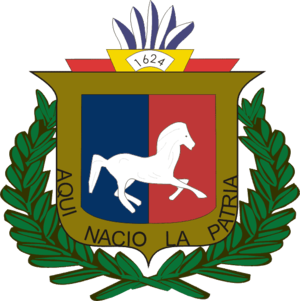
Le département de Soriano est situé dans l'ouest de l'Uruguay.
Mercedes est une ville de l'Uruguay et la capitale du département de Soriano. Elle est située sur la rive gauche du Río Negro, à 248 km au nord-ouest de Montevideo. Sa population s'élevait à 42 032 habitants en 2004.